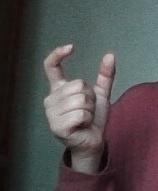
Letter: nun